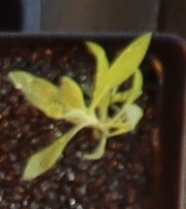
Label: Kochia